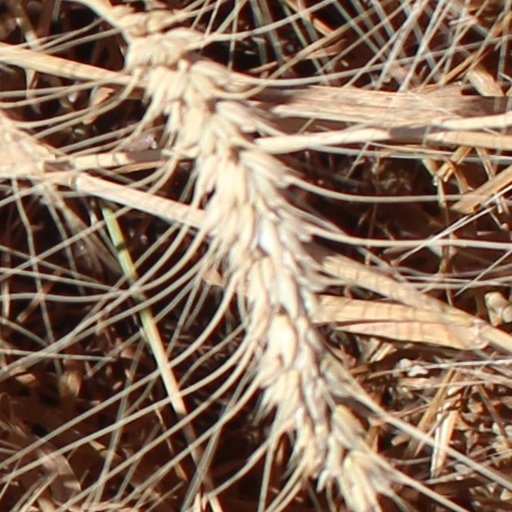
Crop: wheat